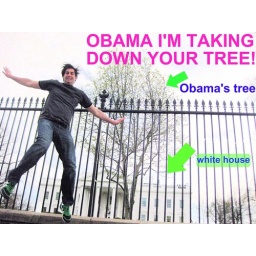
Josh jumping in front of the white house! LOVE OBAMA